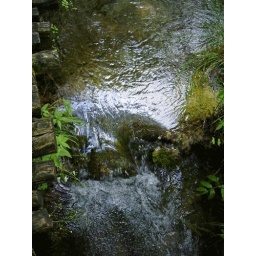
continuous water streams are moulded by the terrain and flora